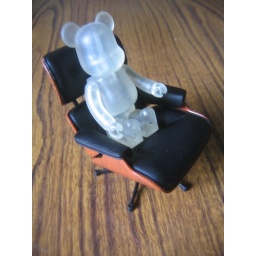
we figured out how to find the best chair in the blind boxes.